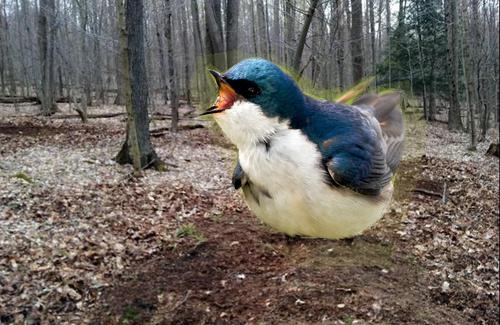
Bird species: Tree_Swallow
Bird type: landbird
Background: land